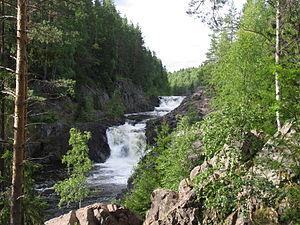
La réserve de Kivatch est l'une des plus anciennes réserves naturelles de Russie. Elle est située dans le Raïon de Kontupohja en république de Carélie.
Zapovednik est le terme employé pour décrire, dans les anciennes républiques soviétiques, les aires naturelles protégées, avec pour objectif de les conserver « éternellement vierges ». Il s’agit du plus haut degré de protection environnementale et concerne des zones strictement protégées et dont l’accès au public est restreint.